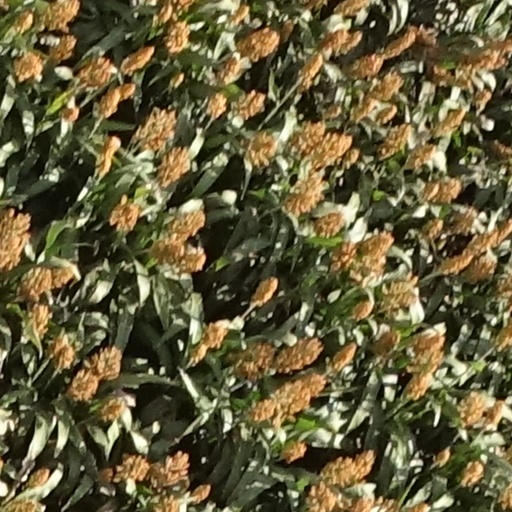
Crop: sorghum